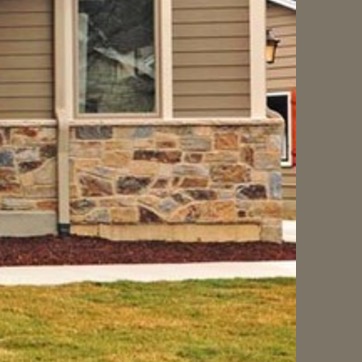
Material: stone